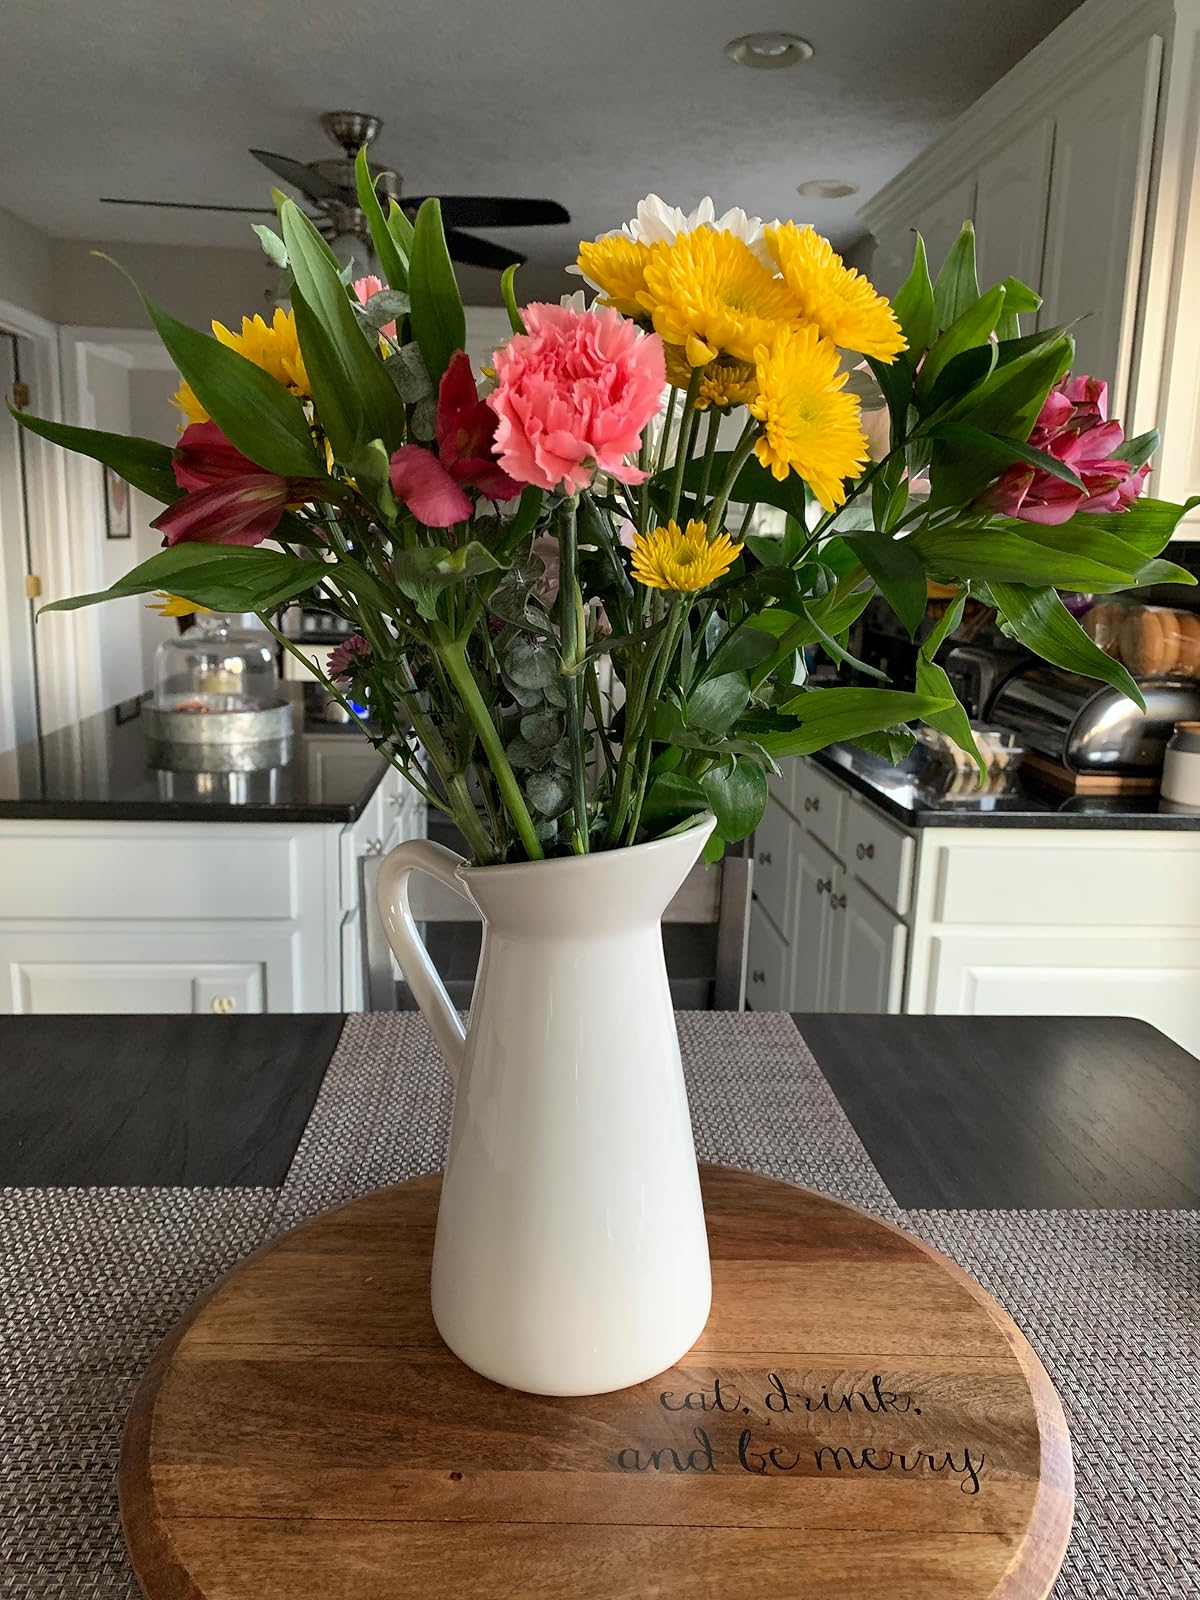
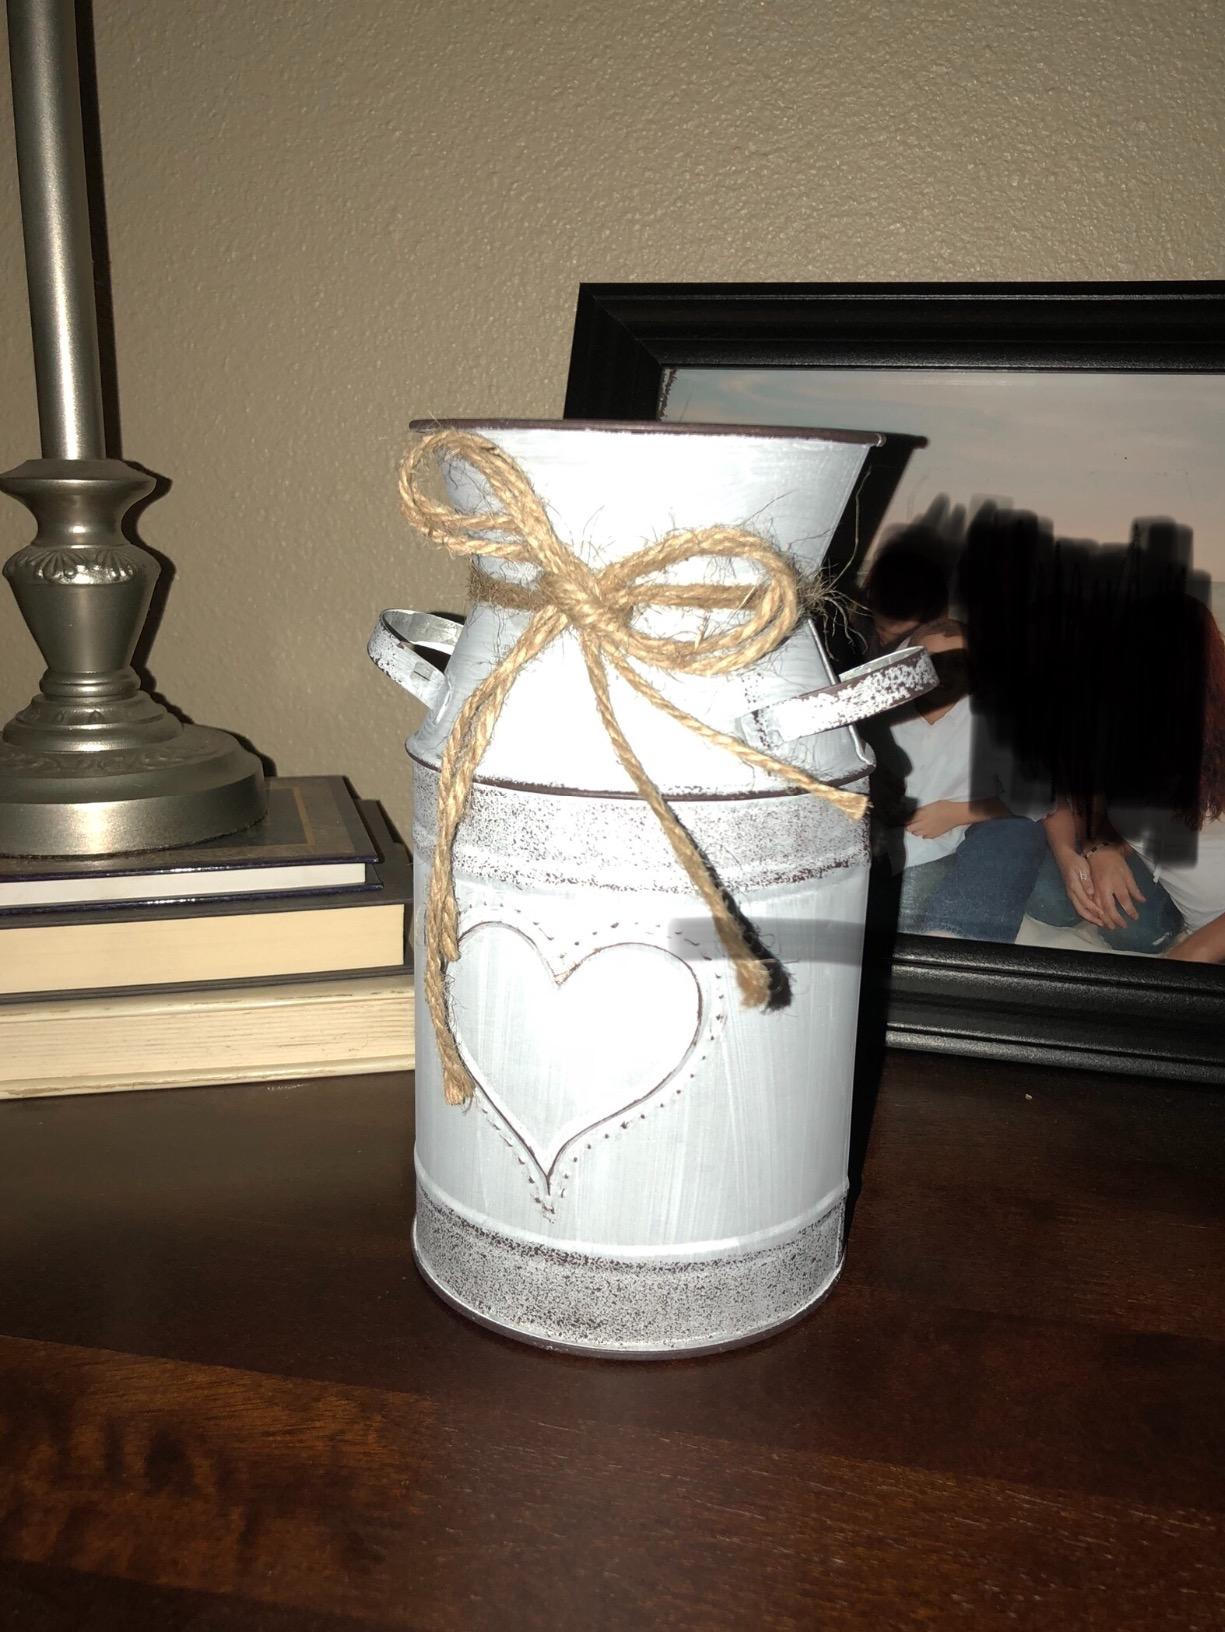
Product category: vase
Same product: no